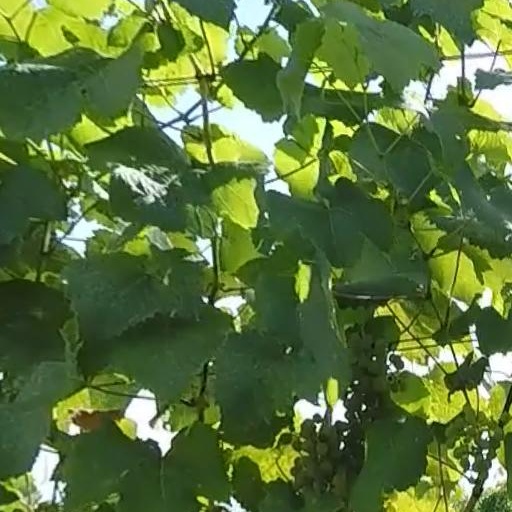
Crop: grape